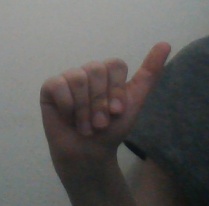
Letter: dhad